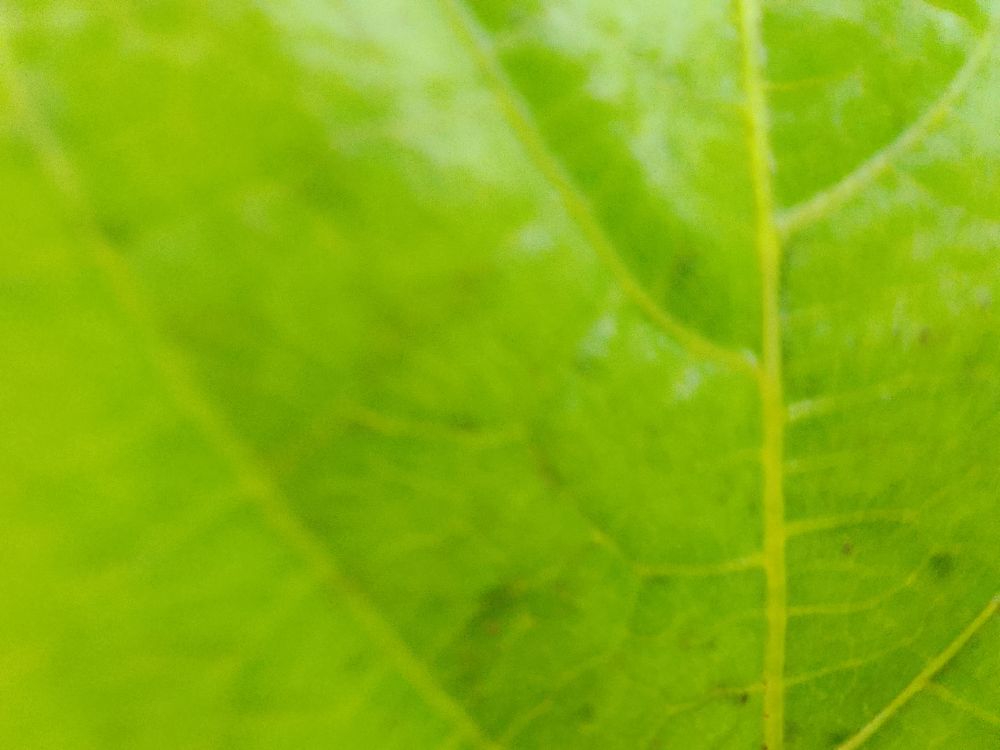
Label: healthy